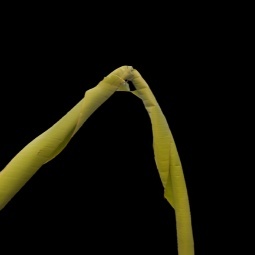
Label: Boron